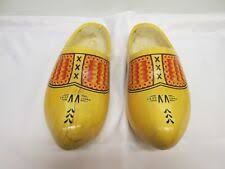
Label: Clog